Zeremariam Fre

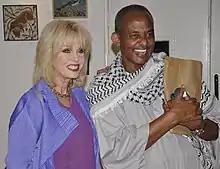
Fre at a PENHA event with patron Joanna Lumley in December 2016

Zeremariam Fre (born 1951 in Keren, western Eritrea) is an agriculturalist, specialising in the drylands, and is of dual Eritrean-British nationality. He is the founder and former director of the Pastoral and Environmental Network in the Horn of Africa (PENHA), where he now serves on the Board of Trustees as Treasurer.